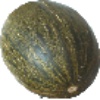
Label: melon_piel_de_sapo